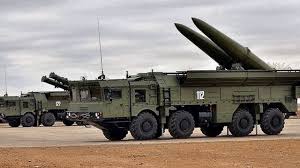
Label: Air Defense